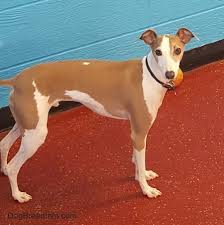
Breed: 238-n000099-Italian_greyhound